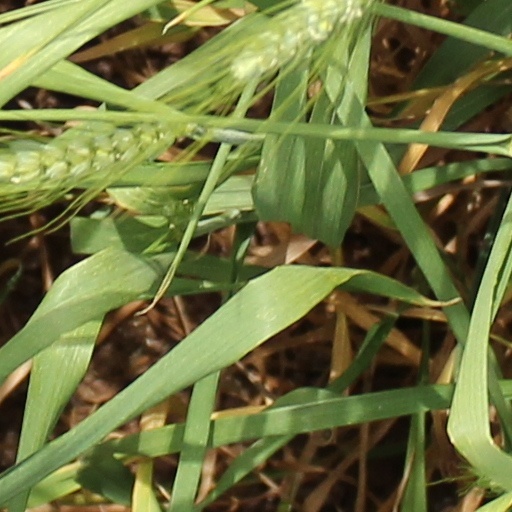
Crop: wheat